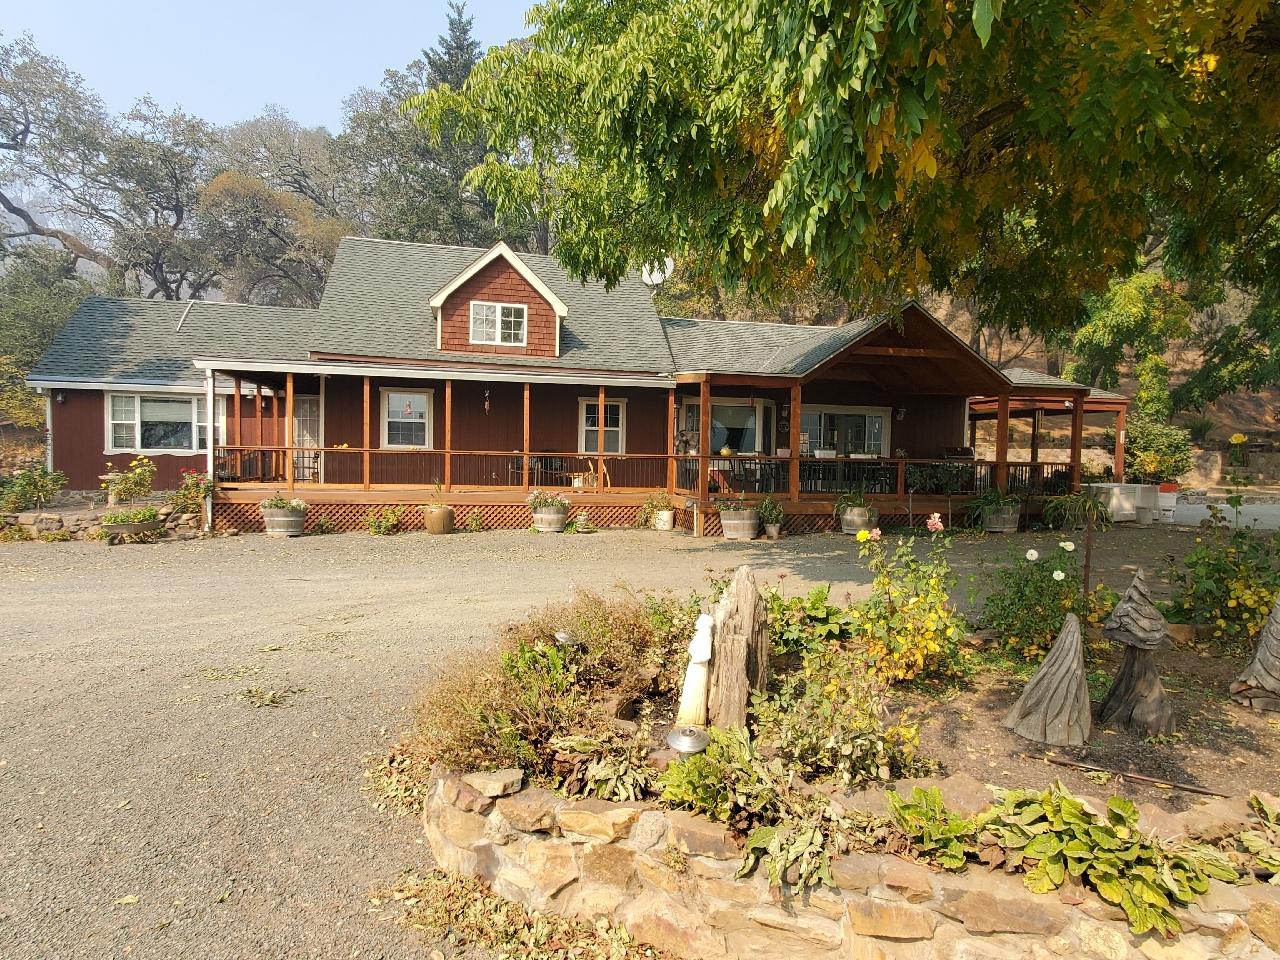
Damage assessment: no_damage